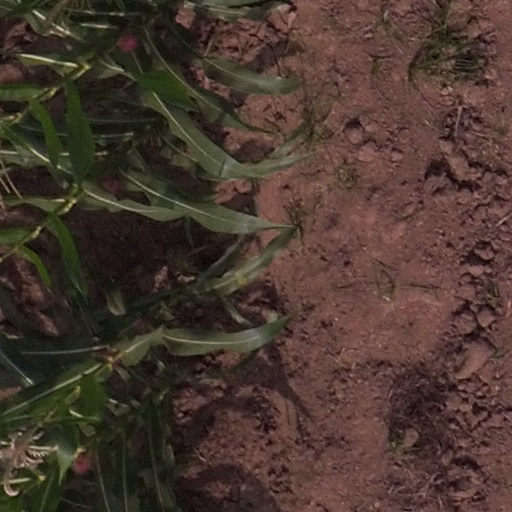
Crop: maize; corn